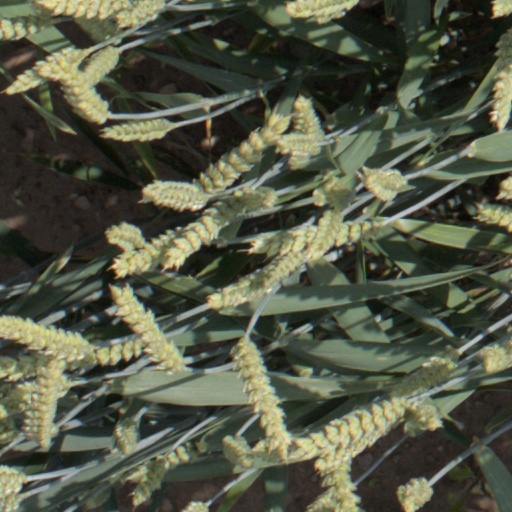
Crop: wheat